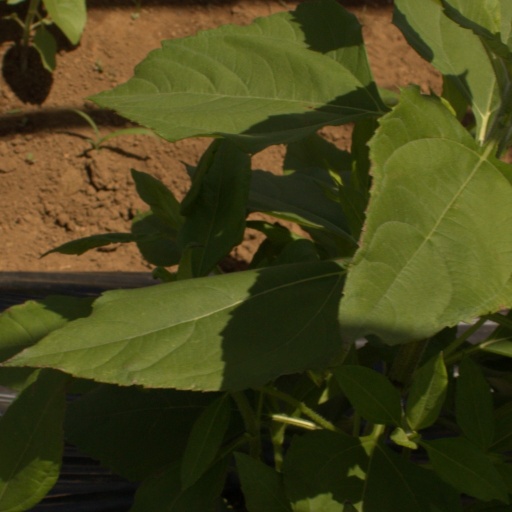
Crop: Jerusalem artichoke